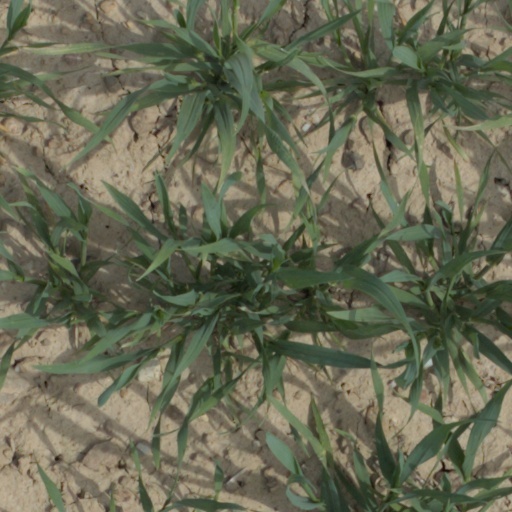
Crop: wheat